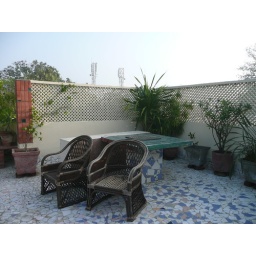
Our roof terrace...and a bar in the making